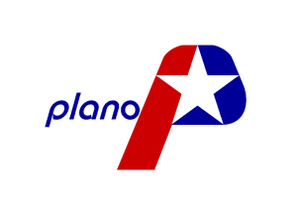
Plano (Texas)
Plano er en amerikansk by i staten Texas. I 2000 havde byen et indbyggertal på 222.030.